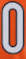
Number: 0